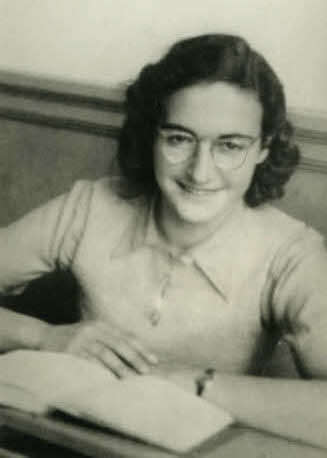
มาร์ก็อท ฟรังค์

| name = มาร์ก็อท ฟรังค์
| image = File:Margot Frank op het Joods lyceum.jpg
| caption = รูปถ่ายมาร์ก็อทที่โรงเรียนในเดือนธันวาคม ค.ศ. 1941
| birth_name = มาร์ก็อท เบ็ทที ฟรังค์
| birth_place = แฟรงก์เฟิร์ต สาธารณรัฐไวมาร์|เยอรมนี
| death_date = ประมาณกุมภาพันธ์ ค.ศ. 1945
| death_place = ค่ายกักกันแบร์เกิน-เบ็ลเซิน รัฐนีเดอร์ซัคเซิน|นีเดอร์ซัคเซิน นาซีเยอรมนี
| death_cause = ไข้รากสาดใหญ่
| known_for = พี่สาวของอันเนอ ฟรังค์
| parents = อ็อทโท ฟรังค์เอดิท ฟรังค์|เอดิท ฮ็อลเล็นเดอร์
| relatives = อันเนอ ฟรังค์ (น้องสาว)Buddy Elias (ลูกพี่ลูกน้อง)
มาร์ก็อท เบ็ทที ฟรังค์ (; 16 กุมภาพันธ์ ค.ศ. 1926 – กุมภาพันธ์หรือมีนาคม ค.ศ. 1945) เป็นลูกสาวคนโตของอ็อทโท ฟรังค์ และเอดิท ฟรังค์ และพี่สาวคนโตของอันเนอ ฟรังค์ คำสั่งเนรเทศขับไล่มาร์ก็อทจากตำรวจลับเกสตาโพ ทำให้ครอบครัวตระกูลฟรังค์ต้องเร่งรีบหลบซ่อนตัว ตามที่อนุทินของอันเนอ น้องสาวคนเล็กของเธอ บันทึกไว้ มาร์ก็อทเองก็ได้บันทึกอนุทินของเธอเช่นกัน แต่กลับไม่มีใครได้พบร่องรอยอนุทินของมาร์ก็อทเลย เธอเสียชีวิตในค่ายกักกันแบร์เกิน-เบ็ลเซิน
File: Jeker School Amsterdam - Elementry School of Margot Frank, Barbara Ledermann, Sanne Ledermann, Eva Schloss.png|thumb|โรงเรียน Jeker ในอัมสเตอร์ดัม – โรงเรียนประถมศึกษาตอนต้นของมาร์ก็อท ฟรังค์
==ชีวิตในวัยเด็กและการศึกษา==
มาร์ก็อท เบ็ทที ฟรังค์ ได้รับการตั้งชื่อตามคุณป้าฝั่งคุณแม่ของเธอที่ชื่อว่า เบ็ตตินา ฮอลแลนเดอร์ (ค.ศ.1898 – ค.ศ.1914) เธอเกิดที่เมืองแฟรงก์เฟิร์ตประเทศเยอรมนี โดยพ่อแม่เชื้อสายยิวนามว่าอ็อทโทและเอดิธ ในช่วงวัยเด็กของเธอ เธออาศัยที่ชานเมืองกับพ่อแม่ของเธอ (อ็อทโท ฟรังค์และเอดิธ ฟรังค์) และน้องสาวของเธอนามว่าอันเนอ ฟรังค์ อ็อทโทและเอดิธเป็นพ่อแม่ที่ทุ่มเทและสนใจในด้านวิชาการ พวกเขามีหนังสือมากมาย รวมทั้งทั้งสองยังส่งเสริมให้ลูกๆอ่านหนังสือ ในช่วงที่อันเนอเกิด พวกเขาอาศัยอยู่ในบ้านสองชั้นที่ มาร์บัคเวค 307 ในเมืองแฟรงก์เฟิร์ต-ดอร์นบุช มาร์ก็อทและอันเนอไปเล่นในสวนกับเด็กในละแวกบ้านเกือบทุกวัน แม้ว่าพวกเขาจะมีพื้นเดิมต่างกัน บางคนเป็นคาทอลิก บางคนเป็นโปรเตสแตนต์ บางคนเชื้อสายยิว แต่พวกเขาก็สนใจในวันหยุดทางศาสนาของกันและกัน มาร์ก็อทได้รับเชิญไปงานศีลมหาสนิทของเพื่อนคนหนึ่งของเธอ และเพื่อนบ้านก็ได้รับเชิญมางานเฉลิมฉลองฮานุกกาห์ที่บ้านของฟรังค์ในบางครั้ง ในปี ค.ศ.1931 ทั้งครอบครัวได้ย้ายไปอยู่ที่ Ganghoferstrasse 24 ในพื้นที่เสรีนิยมของดอร์นบุชชื่อว่า Dichterviertel (ย่านกวี) บ้านทั้งสองยังคงมีอยู่จนถึงปุจจุบัน
ในช่วงฤดูร้อนปี ค.ศ. 1932 ชตวร์มอัพไทลุง|กองกำลังพายุ(เอสอา)พรรคคอมมิวนิสต์เยอรมนีของนาซีเดินขบวนบนถนนของเมืองแฟรงก์เฟิร์ตสวมใส่ปลอกแขนที่มีเครื่องหมายสวัสติกะ พวกเสื้อน้ำตาล (พวกเขาถูกเรียกเช่นนี้เพราะว่าเป็นสีของเครื่องแต่งกายที่สวมอยู่) ร้องอย่างเสียงดังว่า “เมื่อเลือดของชาวยิวพ่นออกมาจากมีด สิ่งต่างๆจะดีขึ้นอีกครั้ง” เมื่อได้ยินเช่นนี้ เอดิธและอ็อทโทต่างปรึกษากันเพราะว่าเป็นไปไม่ได้เลยที่พวกเขาจะออกจากบ้านเกิดของเขาได้ทันที เนื่องจากว่าการไปอาศัยอยู่ต่างประเทศก็เป็นเรื่องใหญ่.
มาร์ก็อทศึกษาที่โรงเรียนลูทวิช-ริกเตอร์ในเมืองแฟรงก์เฟิร์ต จนกระทั่งถึงการแต่งตั้งของอดอล์ฟ ฮิตเลอร์เมื่อวันที่ 30 มกราคม ค.ศ.1933 ให้ดำรงตำแหน่งนายกรัฐมนตรีเยอรมนี ที่ซึ่งเพิ่มความรุนแรงของมาตรการต่อต้านชาวยิว หนึ่งในนั้นคือการขับไล่นักเรียนชาวยิวออกจากโรงเรียนนอกศาสนา เนื่อจากเหตุการณ์ความรุนแรงของลัทธิต่อต้านยิว ครอบครัวฟรังค์ได้ตัดสินใจที่จะตามชาวยิวอีก 63,000 ชีวิตออกจากเยอรมนีในปีนั้น โดนอพยพไปที่อัมสเตอร์ดัมในประเทศเนเธอร์แลนด์. เอดิธ ฟรังค์และลูกสาวทั้งสองของเธอได้เข้าไปอยู่อาศัยกับแม่ของเธอใน อาเคินในฤดูร้อนของปี ค.ศ.1933 ในขณะที่อ็อทโท ฟรังค์ได้เริ่มธุรกิจ Opekta ที่อัมสเตอร์ดัม เอดิธเดินทางไปกลับระหว่างอาเคินและอัมสเตอร์ดัมเพื่อที่จะหาที่อยู่อาศัยในเมืองอัมสเตอร์ดัม มาร์ก็อทได้ย้ายไปอัมสเตอร์ดัมในเดือนธันวาคม ของปี ค.ศ.1933 ตามด้วยอันเนอในเดือนกุมภาพันธ์ของปี ค.ศ.1934.มาร์ก็อทได้เข้าเรียนระดับชั้นประถมศึกษาตอนปลายที่ Jekerstraat ของอัมสเตอร์ดัม ซึ่งตั้งอยู่ใกล้กับที่อยู่ใหม่บนจัตุรัสแมร์เวเดอ ซึ่งอยู่ทางตอนใต้ของอัมสเตอร์ดัม ถึงแม้ว่าตอนแรกจะมีปัญหาในด้านของภาษา มาร์ก็อทก็เป็นนักเรียนที่โดดเด่น เธอมีผลการเรียนอยู่ในระดับดีเยี่ยม
== ยุคยึดครองของเยอรมัน ==
เป็นสิ่งที่น่าตกใจมากเมื่อเยอรมันบุกรุกเนเธอร์แลนด์ เมื่อวันที่ 10 พฤษภาคม ค.ศ.1940 ถึงแม้ว่ามาตรการต่อต้านชาวยิวจะถูกใช้ แต่ในครั้งแรกๆ มาร์ก็อทและน้องสาวของเธอยังไม่ได้รับผลกระทบ แต่ทุกอย่างก็เปลี่ยนไปในปี ค.ศ.1941 พวกเขาถูกห้ามไม่ให้เข้าโรงภาพยนตร์และไม่สามารถเข้าร่วมชมรมกีฬาได้ หนึ่งในมาตรการที่รุนแรงที่สุดก็คือ มาร์ก็อทและเด็กชาวยิวคนอื่นๆไม่สามารถเข้าเรียนในโรงเรียนที่ตนเองเลือกได้ หลังจากฤดูร้อนของปี ค.ศ.1941 มาร์ก็อทและน้องสาวของเธอต้องเข้าเรียนโรงเรียนของชาวยิวที่มีแต่นักเรียนและคุณครูที่เป็นคนยิว
ที่สถานศึกษาของชาวยิว มาร์ก็อทแสดงความตั้งใจและความฉลาดของเธอ ซึ่งเป็นสิ่งที่ทำให้เธอเป็นที่น่าจดใจที่โรงเรียนเก่าของเธอ เธอเป็นที่จดจำของศิษย์เก่าในเรื่องของความมีคุณธรรม เรียบร้อย และเชื่อฟัง มาร์ก็อทมีเพื่อนจำนวนมาก เธอสนุกกับการพายเรือและเล่นเทนนิสในเวลาว่างของเธอ ในอนุทินของอันเนอ อันเนอจดจำได้ถึงช่วงเวลาที่แม่ของพวกเธอ แนะนำให้เธอเลียนแบบมาร์ก็อท และถึงแม้ว่าอันเนอจะเขียนชื่นชมพี่สาวของเธอว่าเท่และฉลาด แต่อันเนอก็ได้อธิบายถึงความเป็นตัวของเธอเองโดยไม่ได้มีต้นแบบมาจากใคร นอกจากนั้นในอนุทินของอันเนอ มาร์ก็อทเป็นผู้ที่มีความสัมพันธ์ที่ดีกับแม่มากกว่าอันเนอ และมีความถ่อมตัวและอดทน ซึ่งตรงกันข้ามกับอันเนอ ผู้ที่ตัดสินใจแน่วแน่และพูดในสิ่งที่ตัวเองคิด
ถึงแม้ว่าน้องสาวของเธอ(อันเนอ) จะเรียนภาษาฮีบรูเหมือนกันในภายหลัง แต่ว่าอันเนอเหมือนพ่อของเธอซึ่งไม่ได้สนใจในวัฒนธรรมของชาวยิวเท่ามาร์ก็อท มาร์ก็อทดำเนินรอยตามแม่ของเธอโดยการเข้าไปมีส่วนร่วมในชุมชนเรียกร้องเสรีภาพชาวยิวในเมืองอัมสเตอร์ดัม เธอลงเรียนภาษาฮีบรู เข้าโบสถ์ยิว และในปี ค.ศ.1941 เธอได้เข้าร่วมขบวนการไซออนิสต์เพื่อให้คนหนุ่มสาวชาวยิวสามารถอพยพไปดินแดนปาเลสไตน์เพื่อสร้างรัฐของชาวยิวขึ้นมา โดยอันเนอ ฟรังค์ได้อธิบายในอนุทินของเธอว่า เธออยากที่จะเป็นหมอตำแย
ในฤดูร้อนของปี ค.ศ.1942 การเนรเทศอย่างเป็นระบบของชาวยิวจากเนเธอร์แลนด์ได้เริ่มต้นขึ้น ในวันที่ 5 กรกฎาคม ค.ศ. 1942 มาร์ก็อทได้รับประกาศให้ไปรายงานตัวกับค่ายแรงงานในเยอรมนี ทำให้วันถัดไปเธอและครอบครัวได้หลบซ่อนตัวที่ห้องลับในบริษัทของพ่อเธอที่ Prinsengracht อยู่ใจกลางเมืองของอัมสเตอร์ดัม หลังจากนั้นมีชาวยิว 4 คนเข้ามาร่วมหลบภัยด้วย นามว่า แฮร์มัน, โอกุสต์, ปีเตอร์แวนเพลและ Fritz Pfeffer พวกเขาซ่อนตัวที่นั่นราว 2 ปี จนกระทั่งถูกพบตัวเมื่อวันที่ 4 สิงหาคม ค.ศ. 1944.
== ชีวิตในช่วงหลบซ่อนตัว ==
File:MargotFrankStolpersteinAachen 8224.jpg|thumb|ก้อนหินสะดุด(Stolperstein) สำหรับมาร์ก็อท ฟรังค์ ที่ Pastorplatz ในอาเคินประเทศเยอรมนีมาร์ก็อทมีอายุได้ 16 ปีตอนที่เธอเริ่มซ่อนตัว ในตอนแรกเธอนอนเตียงเดียวกับอันเนอ แต่เมื่อ Fritz Pfeffer เข้ามาอยู่ที่ห้องลับด้วยในเดือนพฤศจิกายน ค.ศ.1942 มาร์ก็อทก็ย้ายไปนอนนอนห้องเดียวกับพ่อแม่ของเธอ มาร์ก็อท ฟรังค์และครอบครัวของเธอสามารถอยู่อย่างหลบซ่อนตัวได้ เพราะว่าพนักงานในสำนักงานทั้งสี่คนในบริษัทของพ่อเธอยินดีที่จะดูแลพวกเธอถึงแม้ว่าจะทำให้ชีวิตพวกเขาต้องเสี่ยงไปด้วยก็ตาม ผู้ที่ช่วยเหลือพวกเธอคือมีป คีส, Bep Voskuijl, Johannes Kleiman และ Victor Kugler พวกเขามีกฎที่เข้มงวดเพื่อไม่ให้พนักงานในคลังสินค้า ผู้ที่มาเยือนบริษัทและเพื่อนบ้านสังเกตเห็นทั้งแปดคนที่ซ่อนตัวอยู่ในห้องลับ มาร์ก็อทและคนที่เหลือที่ซ่อนตัวต้องอยู่ในความเงียบสงัดในช่วงเวลาทำงานและไม่สามารถใช้น้ำได้เลย ในระหว่างวันมาร์ก็อทอ่านหนังสืออย่างมาก เหมือนกับอันเนอและปีเตอร์ เธอใช้เวลาส่วนใหญ่ในการเรียน นอกจากนั้นมาร์ก็อทยังศึกษาหลักสูตรการศึกษาทางไปรษณีย์ในภาษาลาติน โดยศึกษาในชื่อของ Bep Voskuijl หนึ่งในผู้ช่วยเหลือ ไม่ได้ใช้ชื่อของเธอเอง
==ถูกควบคุมตัวและเสียชีวิต==
มาร์ก็อท ฟรังค์ถูกควบคุมตัวโดยเกสตาโพพร้อมกับทุกคนที่ซ่อนตัวอยู่ด้วยกันเมื่อวันที่ 4 สิงหาคม ค.ศ. 1944 และถูกกักขังไว้ที่สำนักงานใหญ่ข้ามคืน ก่อนถูกส่งไปขังในคุกที่บริเวณใกล้เคียงเป็นเวลาสามวัน หลังจากนั้นพวกเขาถูกพาไปที่ค่ายกักกันเวสเตอร์บอร์ก เนื่องจากว่าครอบครัวฟรังค์ไม่ได้ตอบกลับการแจ้งเรียกตัวของมาร์ก็อทในปี ค.ศ.1942 และถูกพบว่าซ่อนตัวอยู่ พวกเขารวมทั้ง Fritz Pfeffer และครอบครัวแวนเพล ถูกประกาศว่าเป็นอาชญากรโดยเจ้าหน้าที่ของค่ายและถูกกักกันตัวโดยมีบทลงโทษให้ทำงานหนักในโรงงานรื้อแบตเตอรี่ พวกเขาอยู่ที่นั่นจนกระทั่งโดนเลือกให้โดนเนรเทศครั้งสุดท้ายของเวสเตอร์บอร์กสู่ค่ายกักกันเอาช์วิทซ์เมื่อวันที่ 3 กันยายน ค.ศ. 1944. บลูม เอเวอร์ส-เอ็มเดนเป็นคนพื้นเมืองชาวอัมสเตอร์ดัมที่รู้จักมาร์ก็อทและอันเนอจากสถานศึกษาของชาวยิว จำได้ว่ามาร์ก็อทและเอดิทโดนเลือกให้ไปค่ายแรงงานเลอโบที่อัปเปอร์ซิลีเซีย ในขณะที่อันเนอถูกห้ามไม่ให้เข้าร่วมเนื่องจากเธอเป็นหิด มาร์ก็อทและเอดิทตัดสินใจที่จะอยู่กับอันเนอ บลูมจึงไปโดยไม่รอพวกเขา ในขณะที่เอดิทยังอยู่ที่ค่ายกักกันเดิม มาร์ก็อทและอันเนอถูกส่งตัวไปที่ค่ายกักกันแบร์เกิน-เบ็ลเซิน เมื่อวันที่ 30 ตุลาคม ซึ่งเป็นสถานที่ที่ทั้งสองติดไข้รากสาดใหญ่ในฤดูหนาวของปี ค.ศ.1944.
มาร์ก็อท ฟรังค์ เสียชีวิตในเดือนกุมภาพันธ์ ค.ศ.1945 ในอายุ 18 หรือ 19 ปี เนื่องจากไข้รากสาดใหญ่ หลังจากนั้นไม่กี่วัน อันเนอก็เสียชีวิตลงด้วยสาเหตุเดียวกัน Janny Brandes-Brilleslijperและพี่สาวของเธอ Lientje ฝังมาร์ก็อทและอันเนอไว้ด้วยกันที่หนึ่งในสุสานหมู่ของค่าย ในเดือนกรกฎาคม ค.ศ.1945 หลังจากที่เธอกลับมาถึงเนเธอร์แลนด์และหายจากไข้รากสาดใหญ่ Janny เขียนจดหมายถึงอ็อทโท ฟรังค์ เพิ่มบอกเขาว่าลูกสาวทั้งสองของเขาได้เสียชีวิตลงแล้ว
อ็อทโท ฟรังค์เป็นคนเดียวที่รอดชีวิดในแปดคนที่ซ่อนตัวอยู่ด้วยกัน เมื่อเขากลับมาถึงอัมสเตอร์ดัมในเดือนมิถุนายน ค.ศ.1945 เขาได้รับอนุทินของอันเนอจากมีป คีส ซึ่งเขาได้ตีพิมพ์ในปี ค.ศ.1947 เพื่อระลึกถึงลูกสาวของเขา นอกจากอันเนอ มาร์ก็อทก็ได้เขียนอนุทินของเธอตอนซ่อนตัวอยู่เช่นเดียวกัน (อันเนอได้พูดถึงอนุทินของพี่สาวในอนุทินของเธอ) แต่ไม่สามารถค้นพบอนุทินของมาร์ก็อทได้ แต่อย่างไรก็ตาม นักเขียนหลายๆท่านได้เขียนอนุทินของมาร์ก็อทขึ้นมา อย่างเช่นนวนิยายเรื่อง "The Silent Sister" โดย Mazal Alouf-Mizrahi จดหมายที่ถูกเขียนโดยมาร์ก็อทและอันเนอถึงเพื่อนทางจดหมายชาวอเมริกันได้รับการตีพิมพ์ในปี ค.ศ.2003. Buddy Elias (1925–2015) เป็นญาติคนแรกของมาร์ก็อทและอันเนอและเป็นญาติสนิทคนสุดท้ายที่รอดชีวิต
== อ้างอิง ==
==อ่านเพิ่ม==
* Anne Frank. "The Diary of Anne Frank: The Revised Critical Edition", edited by David Barnouw and Gerrold Van der Stroom, translated by Arnold J. Pomerans, compiled by H. J. J. Hardy, second edition, Doubleday, 2001.
* Willy Lindwer. "The Last Seven Months of Anne Frank", Pan Macmillan, 1989.
* Jeroen De Bruyn and Joop van Wijk. "Anne Frank: The Untold Story. The hidden truth about Elli Vossen, the youngest helper of the Secret Annex", Bep Voskuijl Producties, 2018.
* Rubin, Susan Goldman. "Searching for Anne Frank: Letters from Amsterdam to Iowa", Abrams, 2003.
* Miep Gies and Alison Leslie Gold. "Anne Frank Remembered", Simon and Schuster, 1988.
==แหล่งข้อมูลอื่น==
* ภาพเหมือนของมาร์ก็อทที่ได้รับการบอกกล่าวจากเพื่อนในโรงเรียนของเธอ (คำบรรยายภาพภาษาอังกฤษ)
* เยี่ยมชมบ้านพักและละแวกบ้านของครอบครัวฟรังค์ในเมืองอัมสเตอร์ดัม
* ข้อมูลเกี่ยวกับของมาร์ก็อท ฟรังค์ ในเว็บไซต์ของอันเนอ ฟรังค์ มูลนิธิบาเซิล
หมวดหมู่:บุคคลในสงครามโลกครั้งที่สอง
หมวดหมู่:ชาวเยอรมันเชื้อสายยิว
หมวดหมู่:บุคคลจากแฟรงก์เฟิร์ต
หมวดหมู่:อันเนอ ฟรังค์